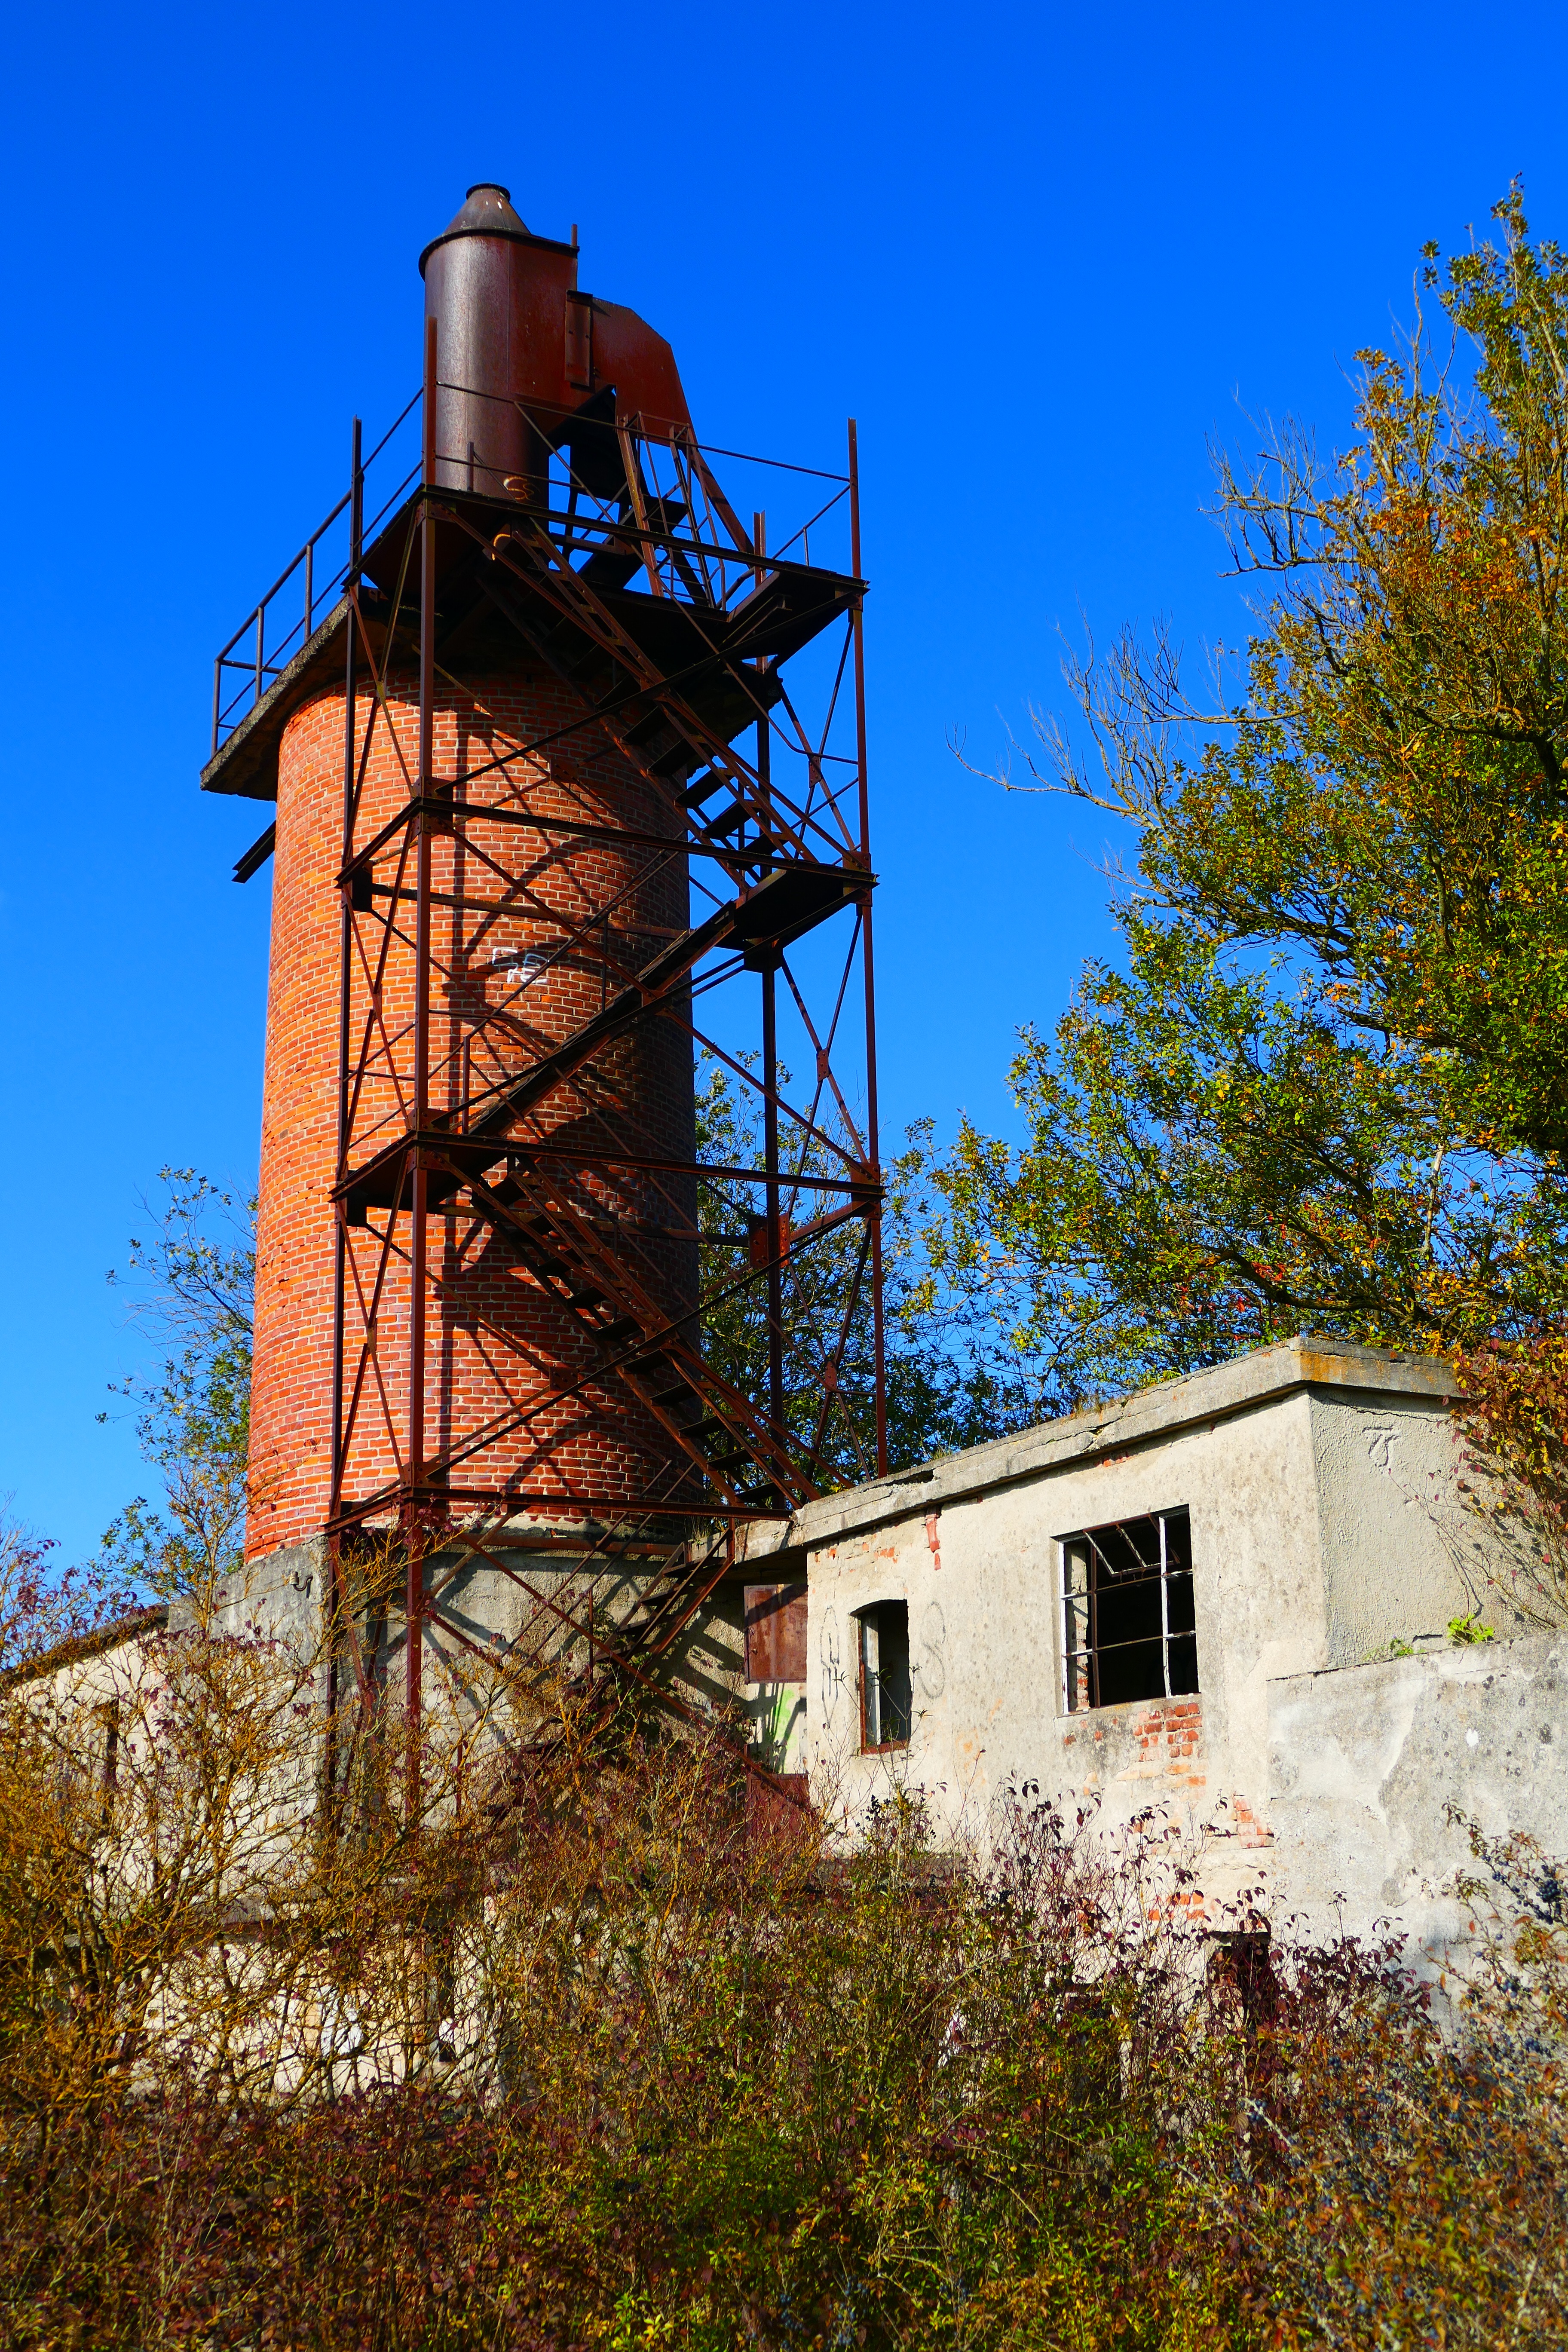
old, tower, chimney, fireplace, industry, burn, mill, bricks, industrial plant, rural area, lime kiln